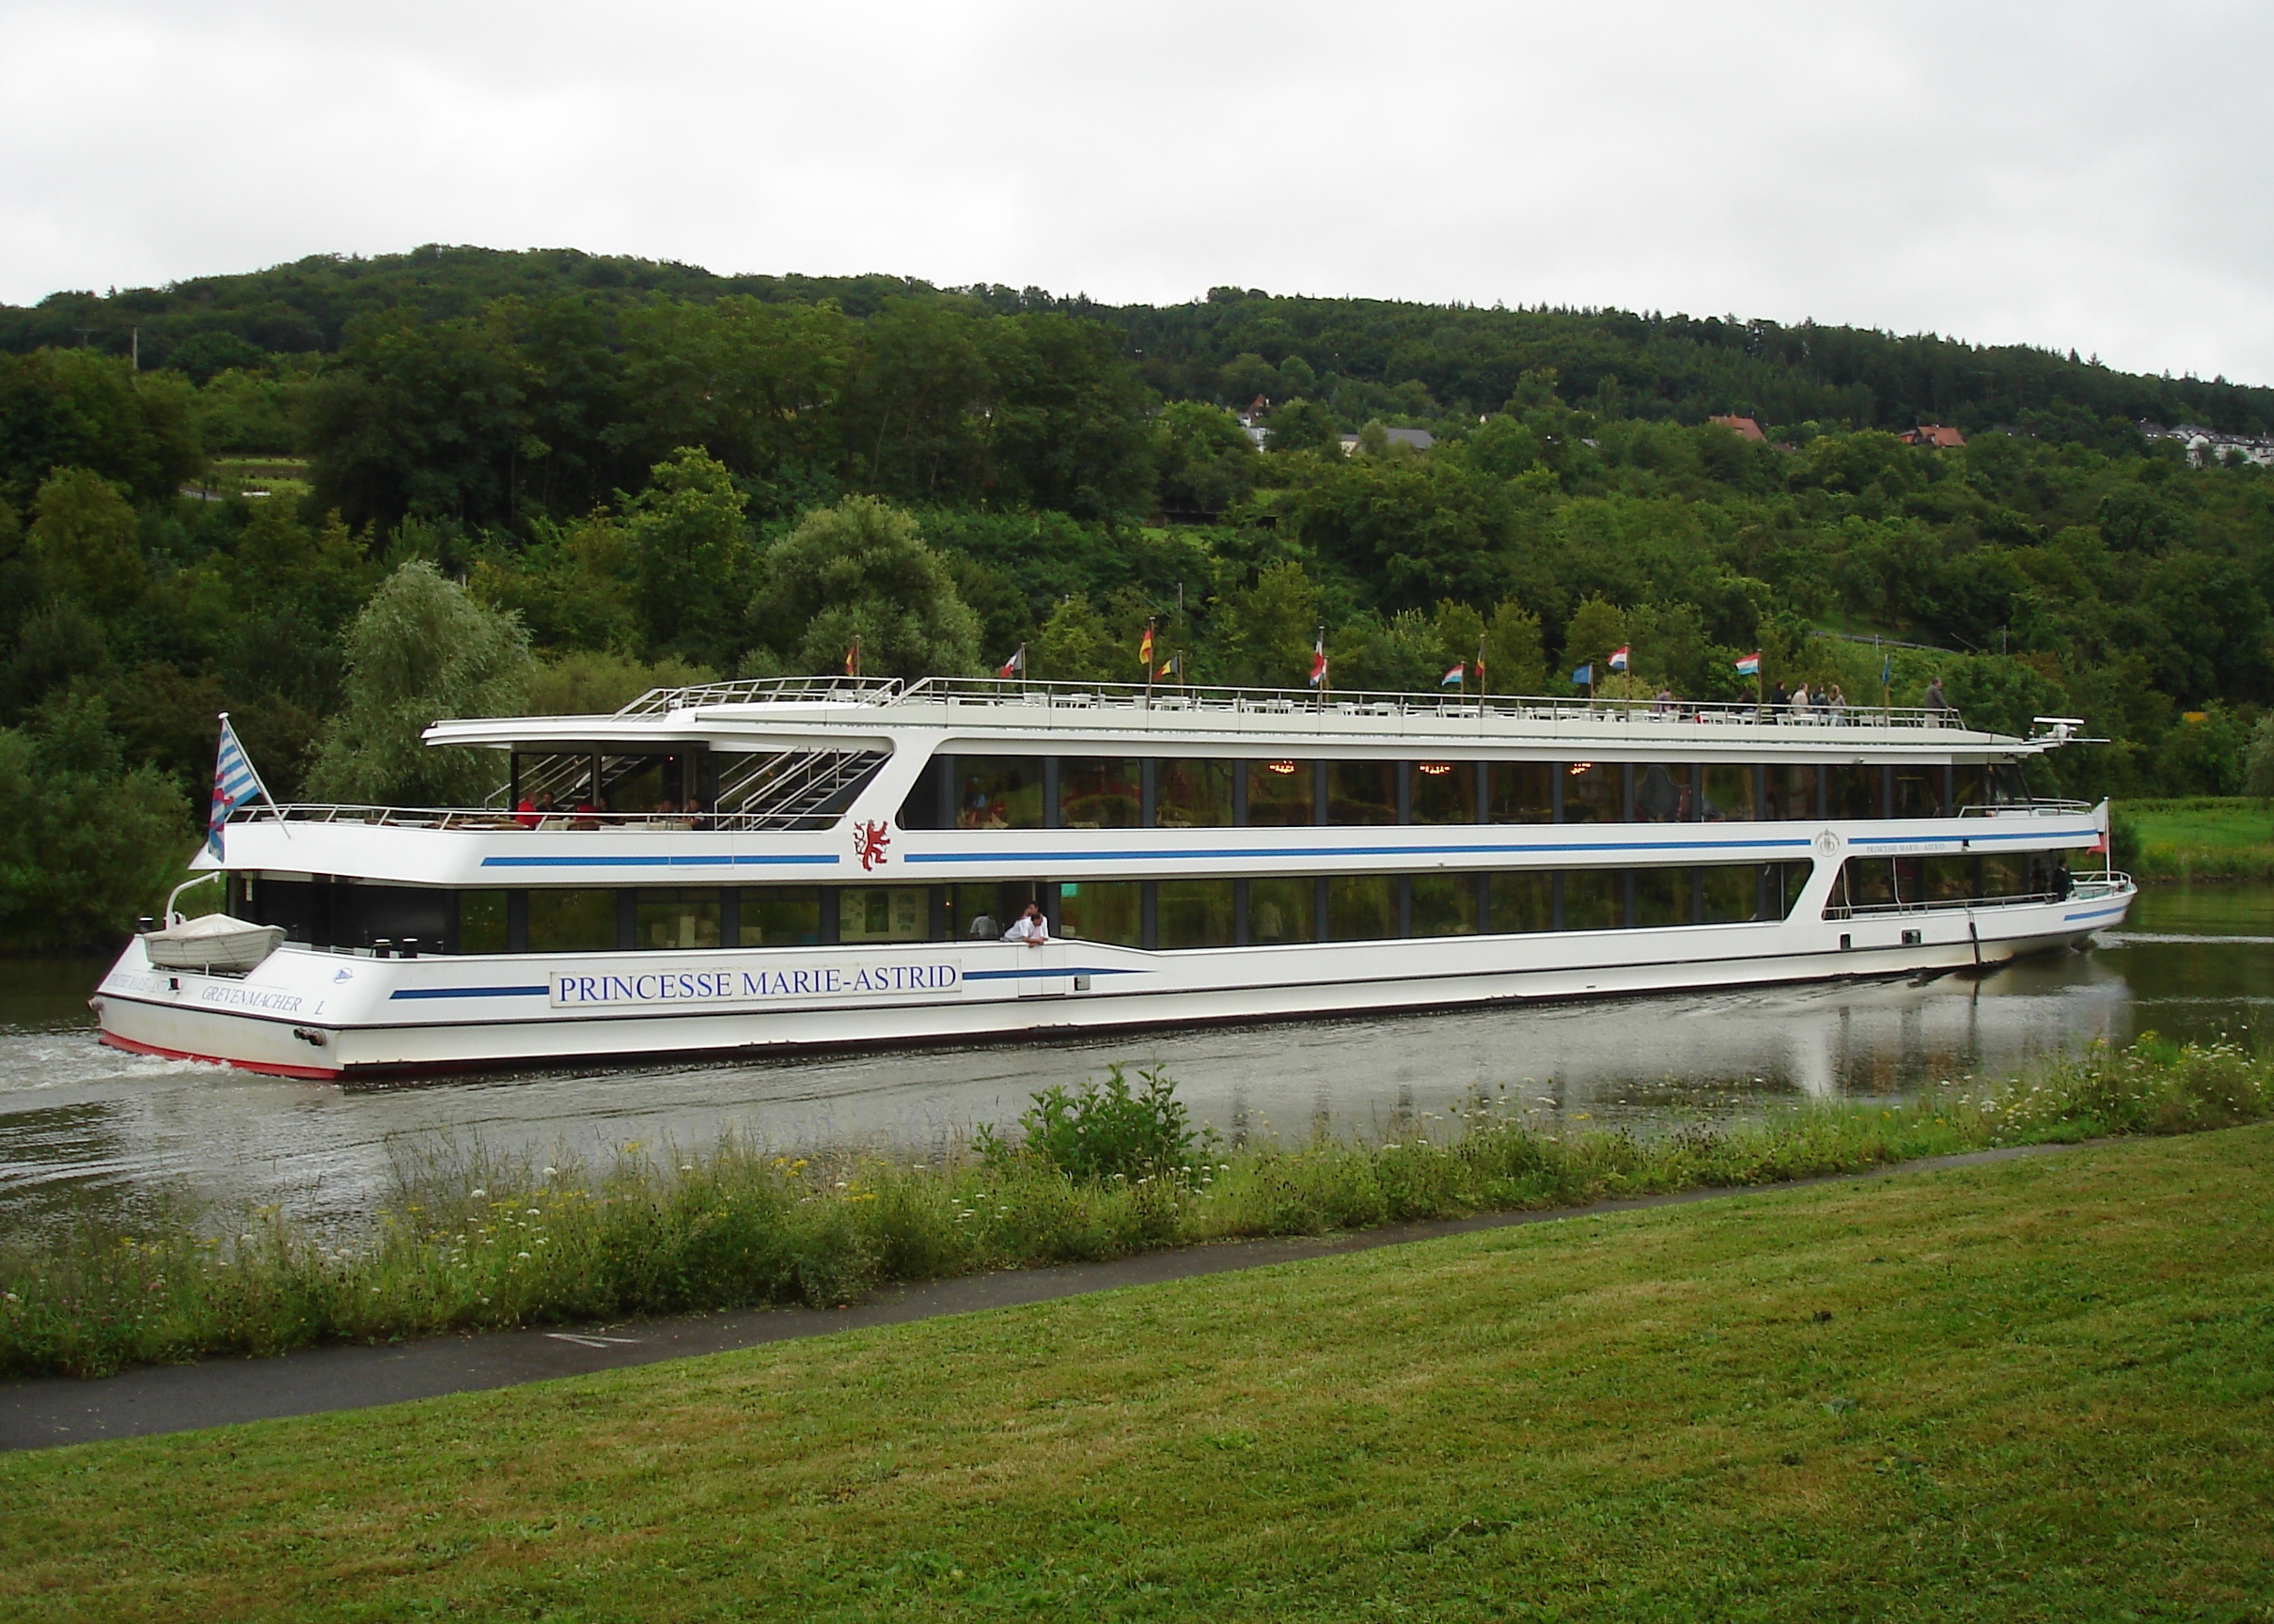
moselle, luxemburg, launch, holiday, waterway, water transportation, boat, motor ship, mode of transport, watercraft, passenger ship, plant, river, ship, ferry, vehicle, plant community, boating, landscape